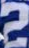
Number: 2